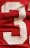
Number: 3